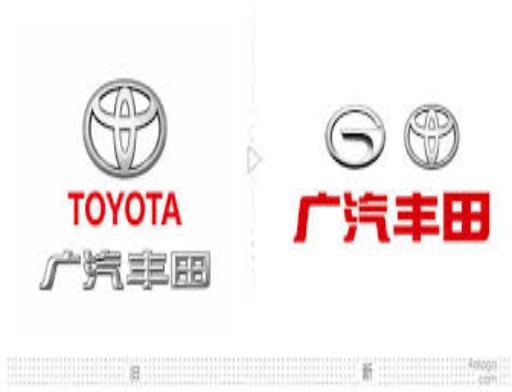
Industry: Transportation